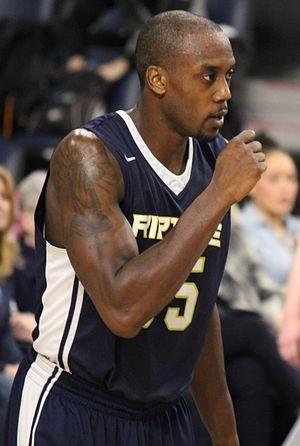
Olumuyiwa « Olu » Famutimi est un joueur canadien de basket-ball. Il évolue aux postes d'arrière et d'ailier.